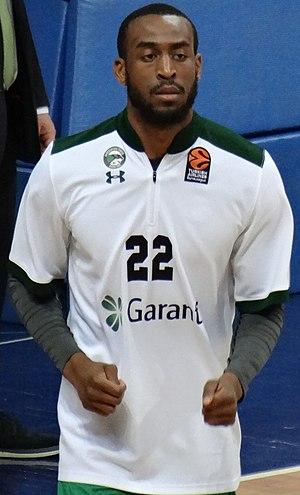
Markel Brown, né le 29 janvier 1992 à Alexandria, Louisiane, est un joueur américain de basket-ball. Il évolue au poste d'arrière.